Jock Stirrup

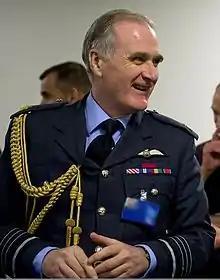
Stirrup at an ISAF Regional Command South meeting in Istanbul, Turkey.

In May 2006, shortly after becoming CDS, Stirrup visited Iraq to assess the situation first hand. The British responsibility was in the south of Iraq and on his return Stirrup reported to the Defence Secretary that Basra was the key to success in southern Iraq. Stirrup identified two obstacles to success, the first being the militias and the second being the need for an acceptable level of Iraqi governance. In addition, he took the view that Iranian interference was a significant exacerbating factor. Noting that neither of two obstacles could be fully dealt with by the British Armed Forces, Stirrup viewed the solution as being essentially political.